APEXC

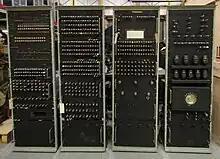
BTM Hollerith Electronic Computer 1 Prototype

In March 1951, the British Tabulating Machine Company (BTM) sent a team to Andrew Booth's workshop. They then used his design to create the Hollerith Electronic Computer 1 (HEC 1) before the end of 1951. The computer was a direct copy of Andrew Booth's circuits with extra Input/output interfaces. The HEC 2 was the HEC 1 with smarter metal casings and was built for the Business Efficiency Exhibition in 1953. A slightly modified version of the HEC 2 was then marketed as HEC2M and 8 were sold. The HEC2M was succeeded by the HEC4. Around 100 HEC4s were sold in the late 1950s.